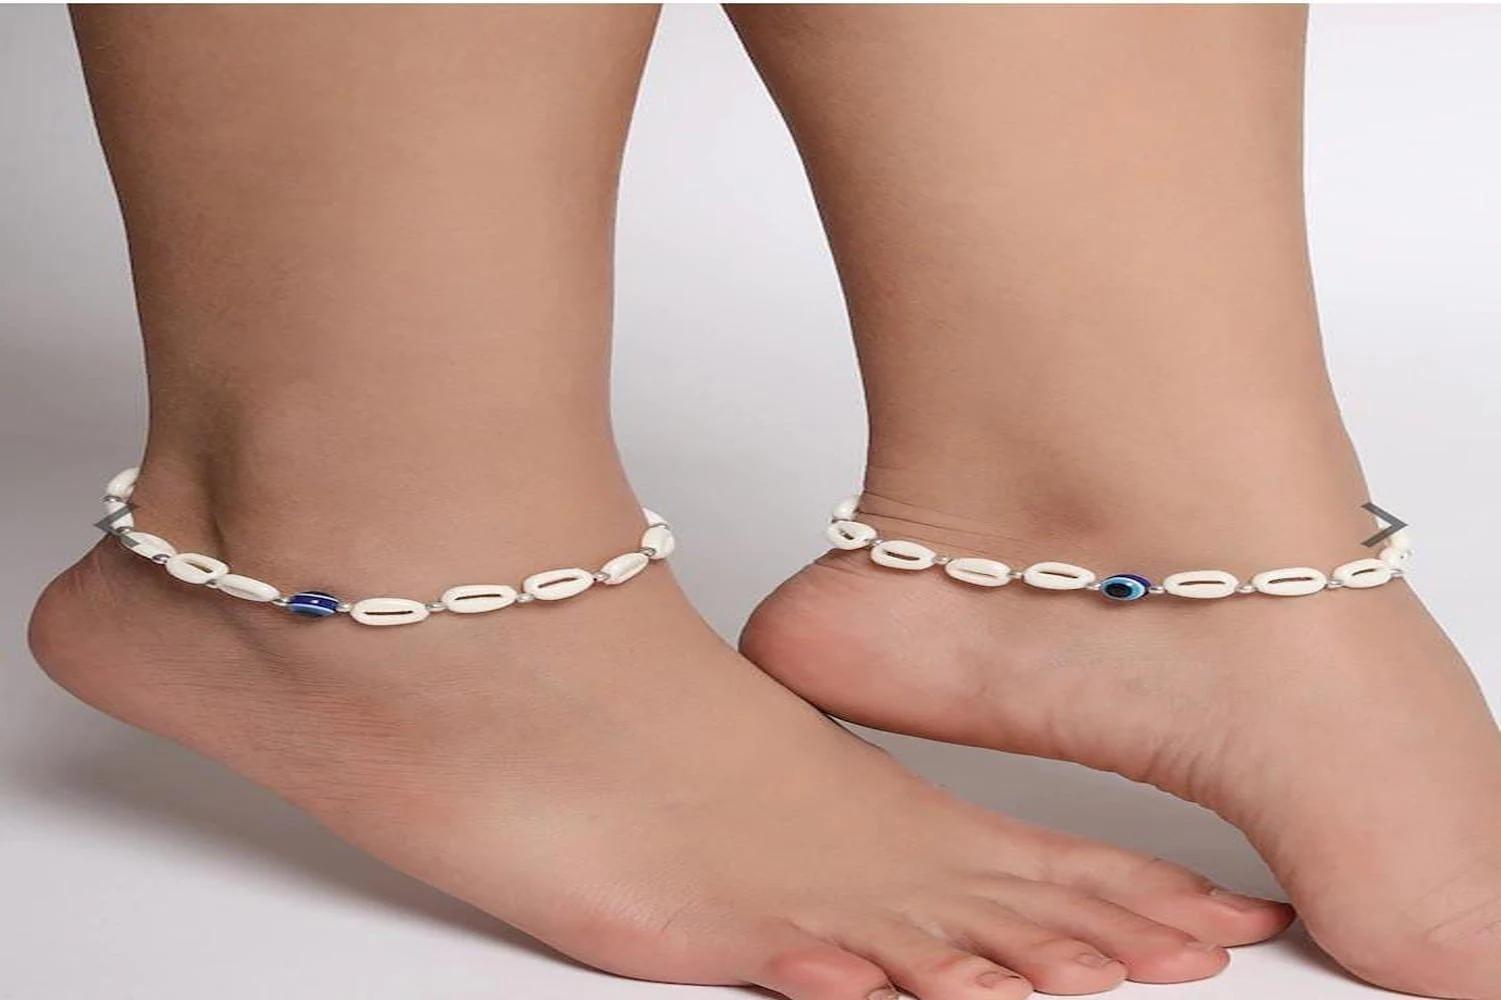
Mewow Trends Kowdi/Kodi Shell Stone Adjustable Alloy Anklet (Pair of 2)
Type: Anklets
Brand: MEWOW TRENDS
Price: Rs. 179
 Elevate your look with Mewow Trends' stunning anklets. Made with the highest quality materials, our anklets are designed to last and are perfect for any occasion. Whether you're dressing up for a night out, or just want to add a splash of color to your everyday look, our anklets have got you covered.